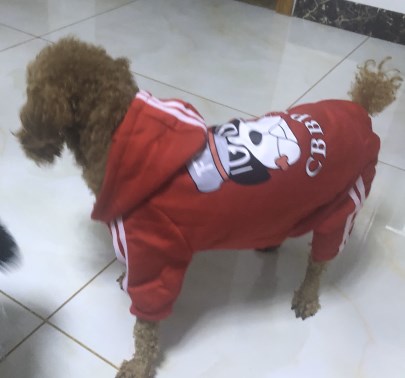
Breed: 7449-n000128-teddy